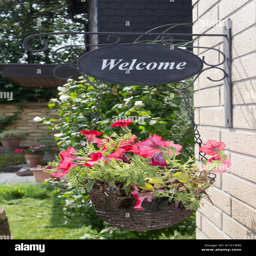
a basket with red flowers and welcome sign on a house wall